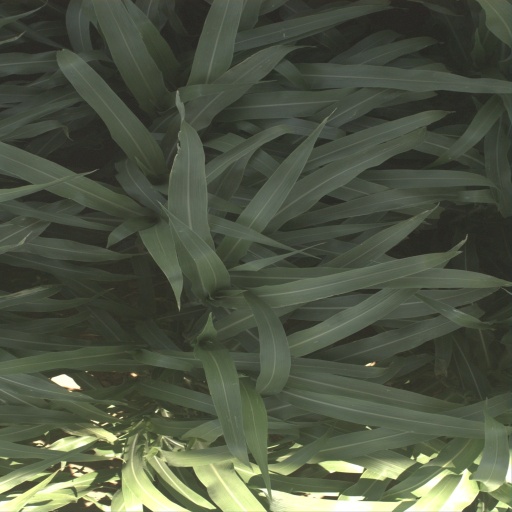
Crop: sorghum